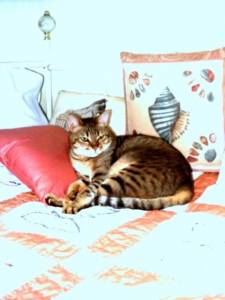
Animal: cat
Breed: bengal